Division of Lindsay

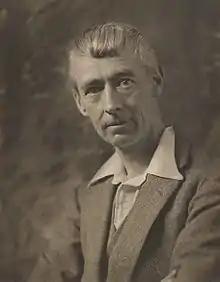
Norman Lindsay, the division's namesake

The division is named after Norman Lindsay, the prominent Australian artist, writer and sculptor. The division was proclaimed at the redistribution of 11 October 1984 and was first contested at the 1984 federal election.